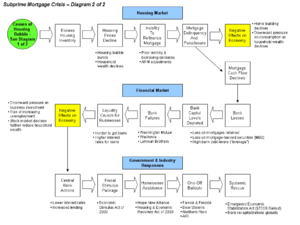
La crise des subprimes est une crise financière qui a touché le secteur des prêts hypothécaires à risque aux États-Unis à partir de juillet 2007. Avec la crise bancaire et financière de l'automne 2008, ces deux phénomènes inaugurent la crise financière mondiale de 2007-2008.